The Career of a Chambermaid

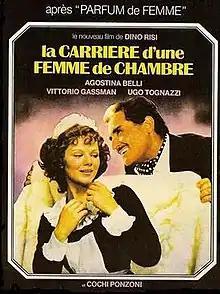

Telefoni bianchi ("White Telephones", internationally released as The Career of a Chambermaid) is a 1976 Italian comedy film directed by Dino Risi. For this film Agostina Belli was awarded with a Special David di Donatello for her performance. The title refers to the White Telephone comedies of the 1930s and 1940s. The film is a comic portrayal of the Italian film industry during the Fascist era in which an ambitious young woman briefly rises to become a film star.